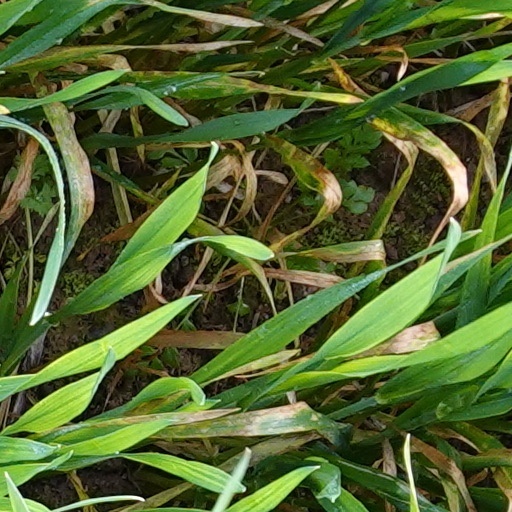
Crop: wheat